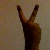
The image shows a hand gesture representing the number 2 in Indian Sign Language.